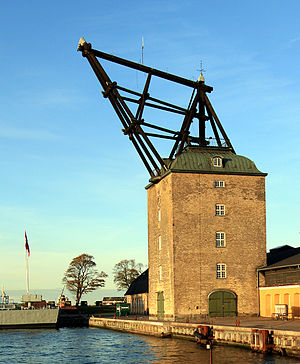
Philip de Lange / Bygninger / Galleri
Mastekranen på Holmen i København. Bygget 1746.
Philip de Lange var en murermester og arkitekt, der er en central person i dansk arkitekturhistorie. Han er med i Kulturkanonen med herregården Glorup.